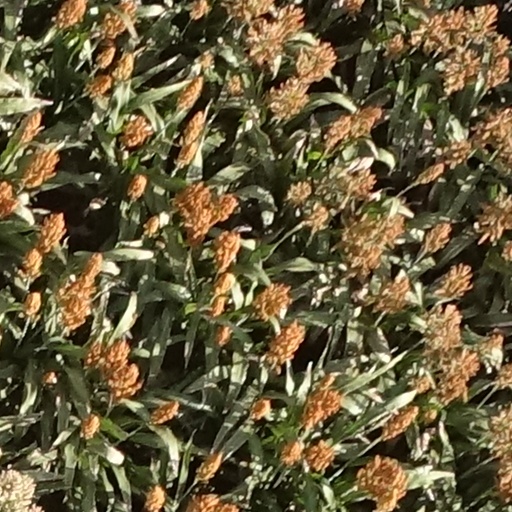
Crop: sorghum